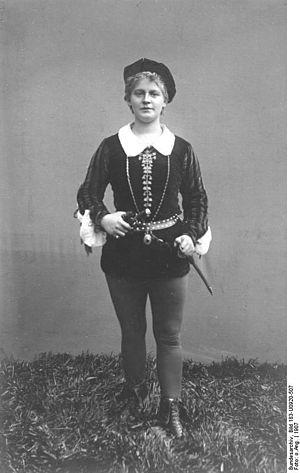
Lucie Höflich est une actrice allemande de cinéma et de théâtre, et une enseignante d'art dramatique.